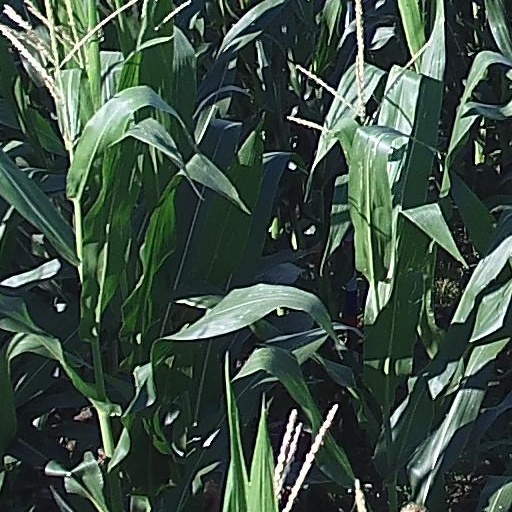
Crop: maize; corn